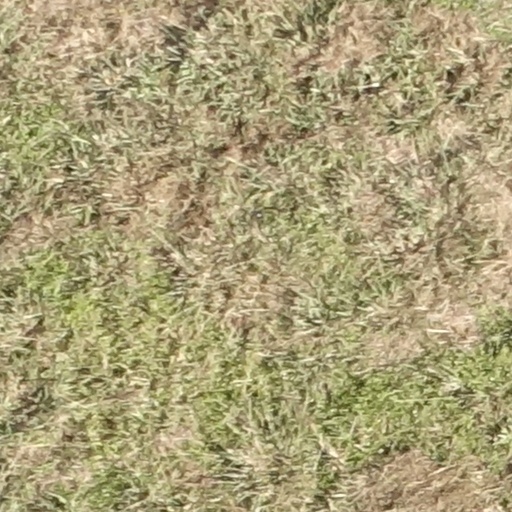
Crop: sorghum